Xochimilco

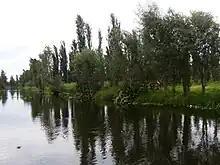
Another view of the Xochimilco Ecological Park

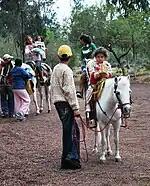
Girl on horse at the Bosque de Nativitas

Near the archeological museum is a site called Cuahilama. It is a hill that rises about fifty meters above the lakebed. The site consists of terraces and twelve petroglyphs that date to about 1500. The most important of these is called the Nahualapa, a map that contains the locations of 56 sources of water, Lake Xochimilco, eight buildings and a large quantity of roads and paths.